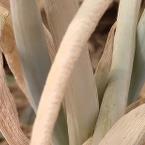
Crop: Onion
Condition: fusarium-d